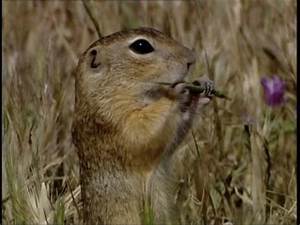
Label: squirrel